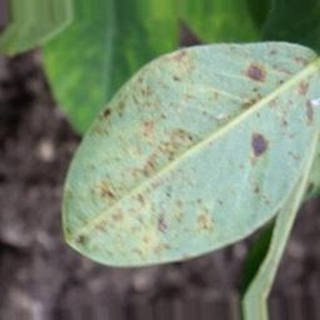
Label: groundnut_rust